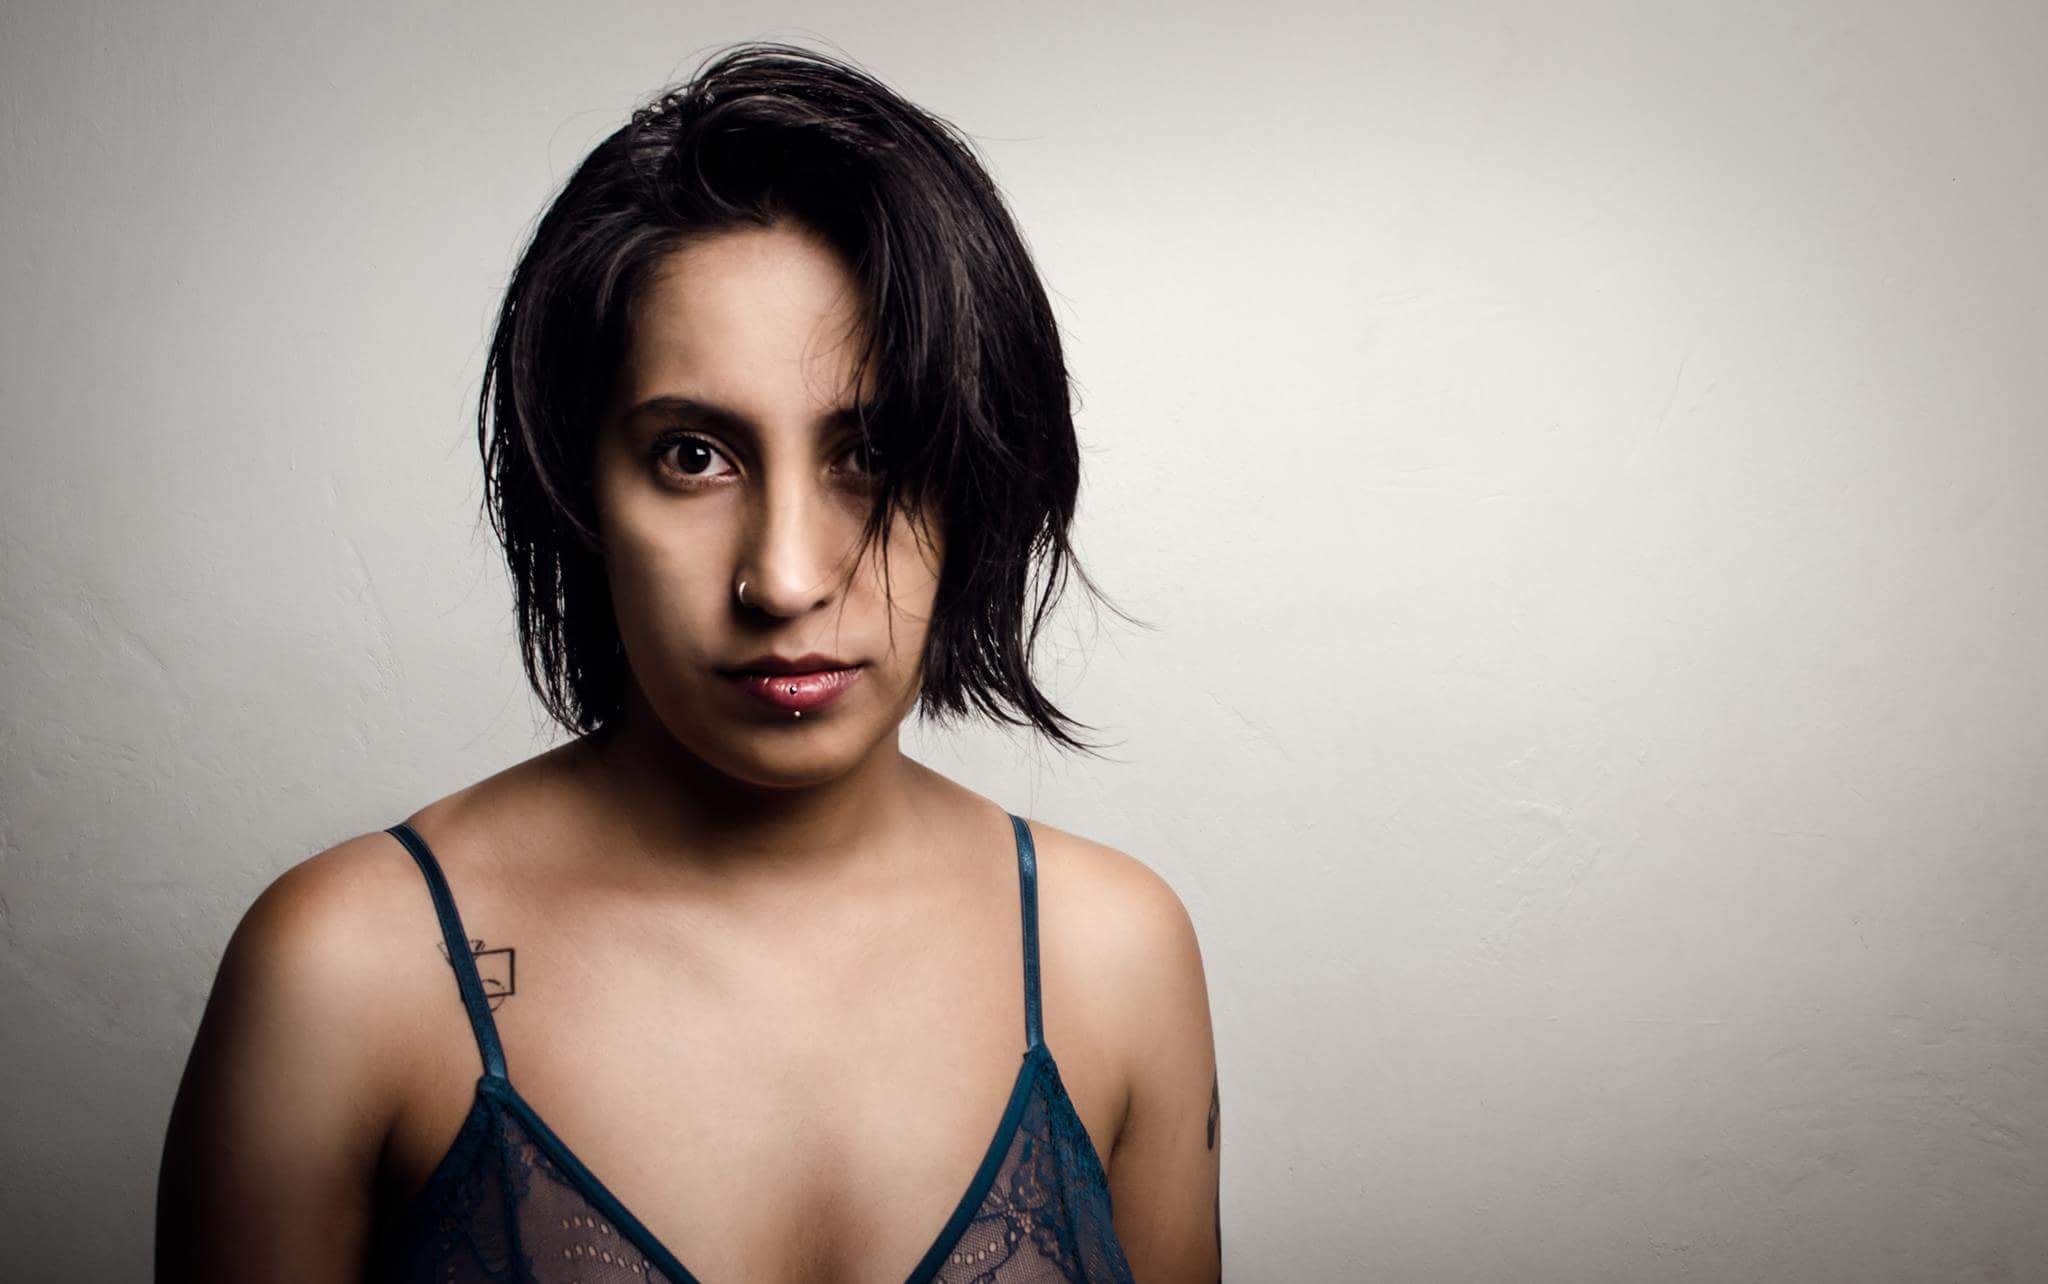
person, girl, woman, hair, photography, singer, portrait, model, young, tattoo, fashion, black, lady, hairstyle, long hair, black hair, face, women, eye, photograph, skin, beauty, photo shoot, brown hair, portrait photography, art model, supermodel